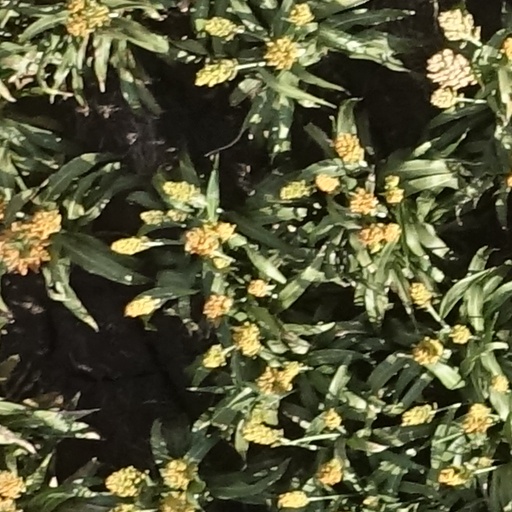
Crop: sorghum